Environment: real
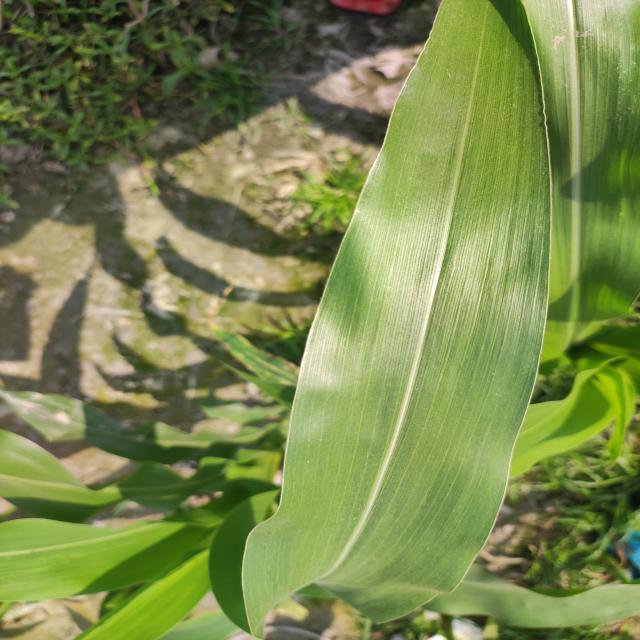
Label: healthy